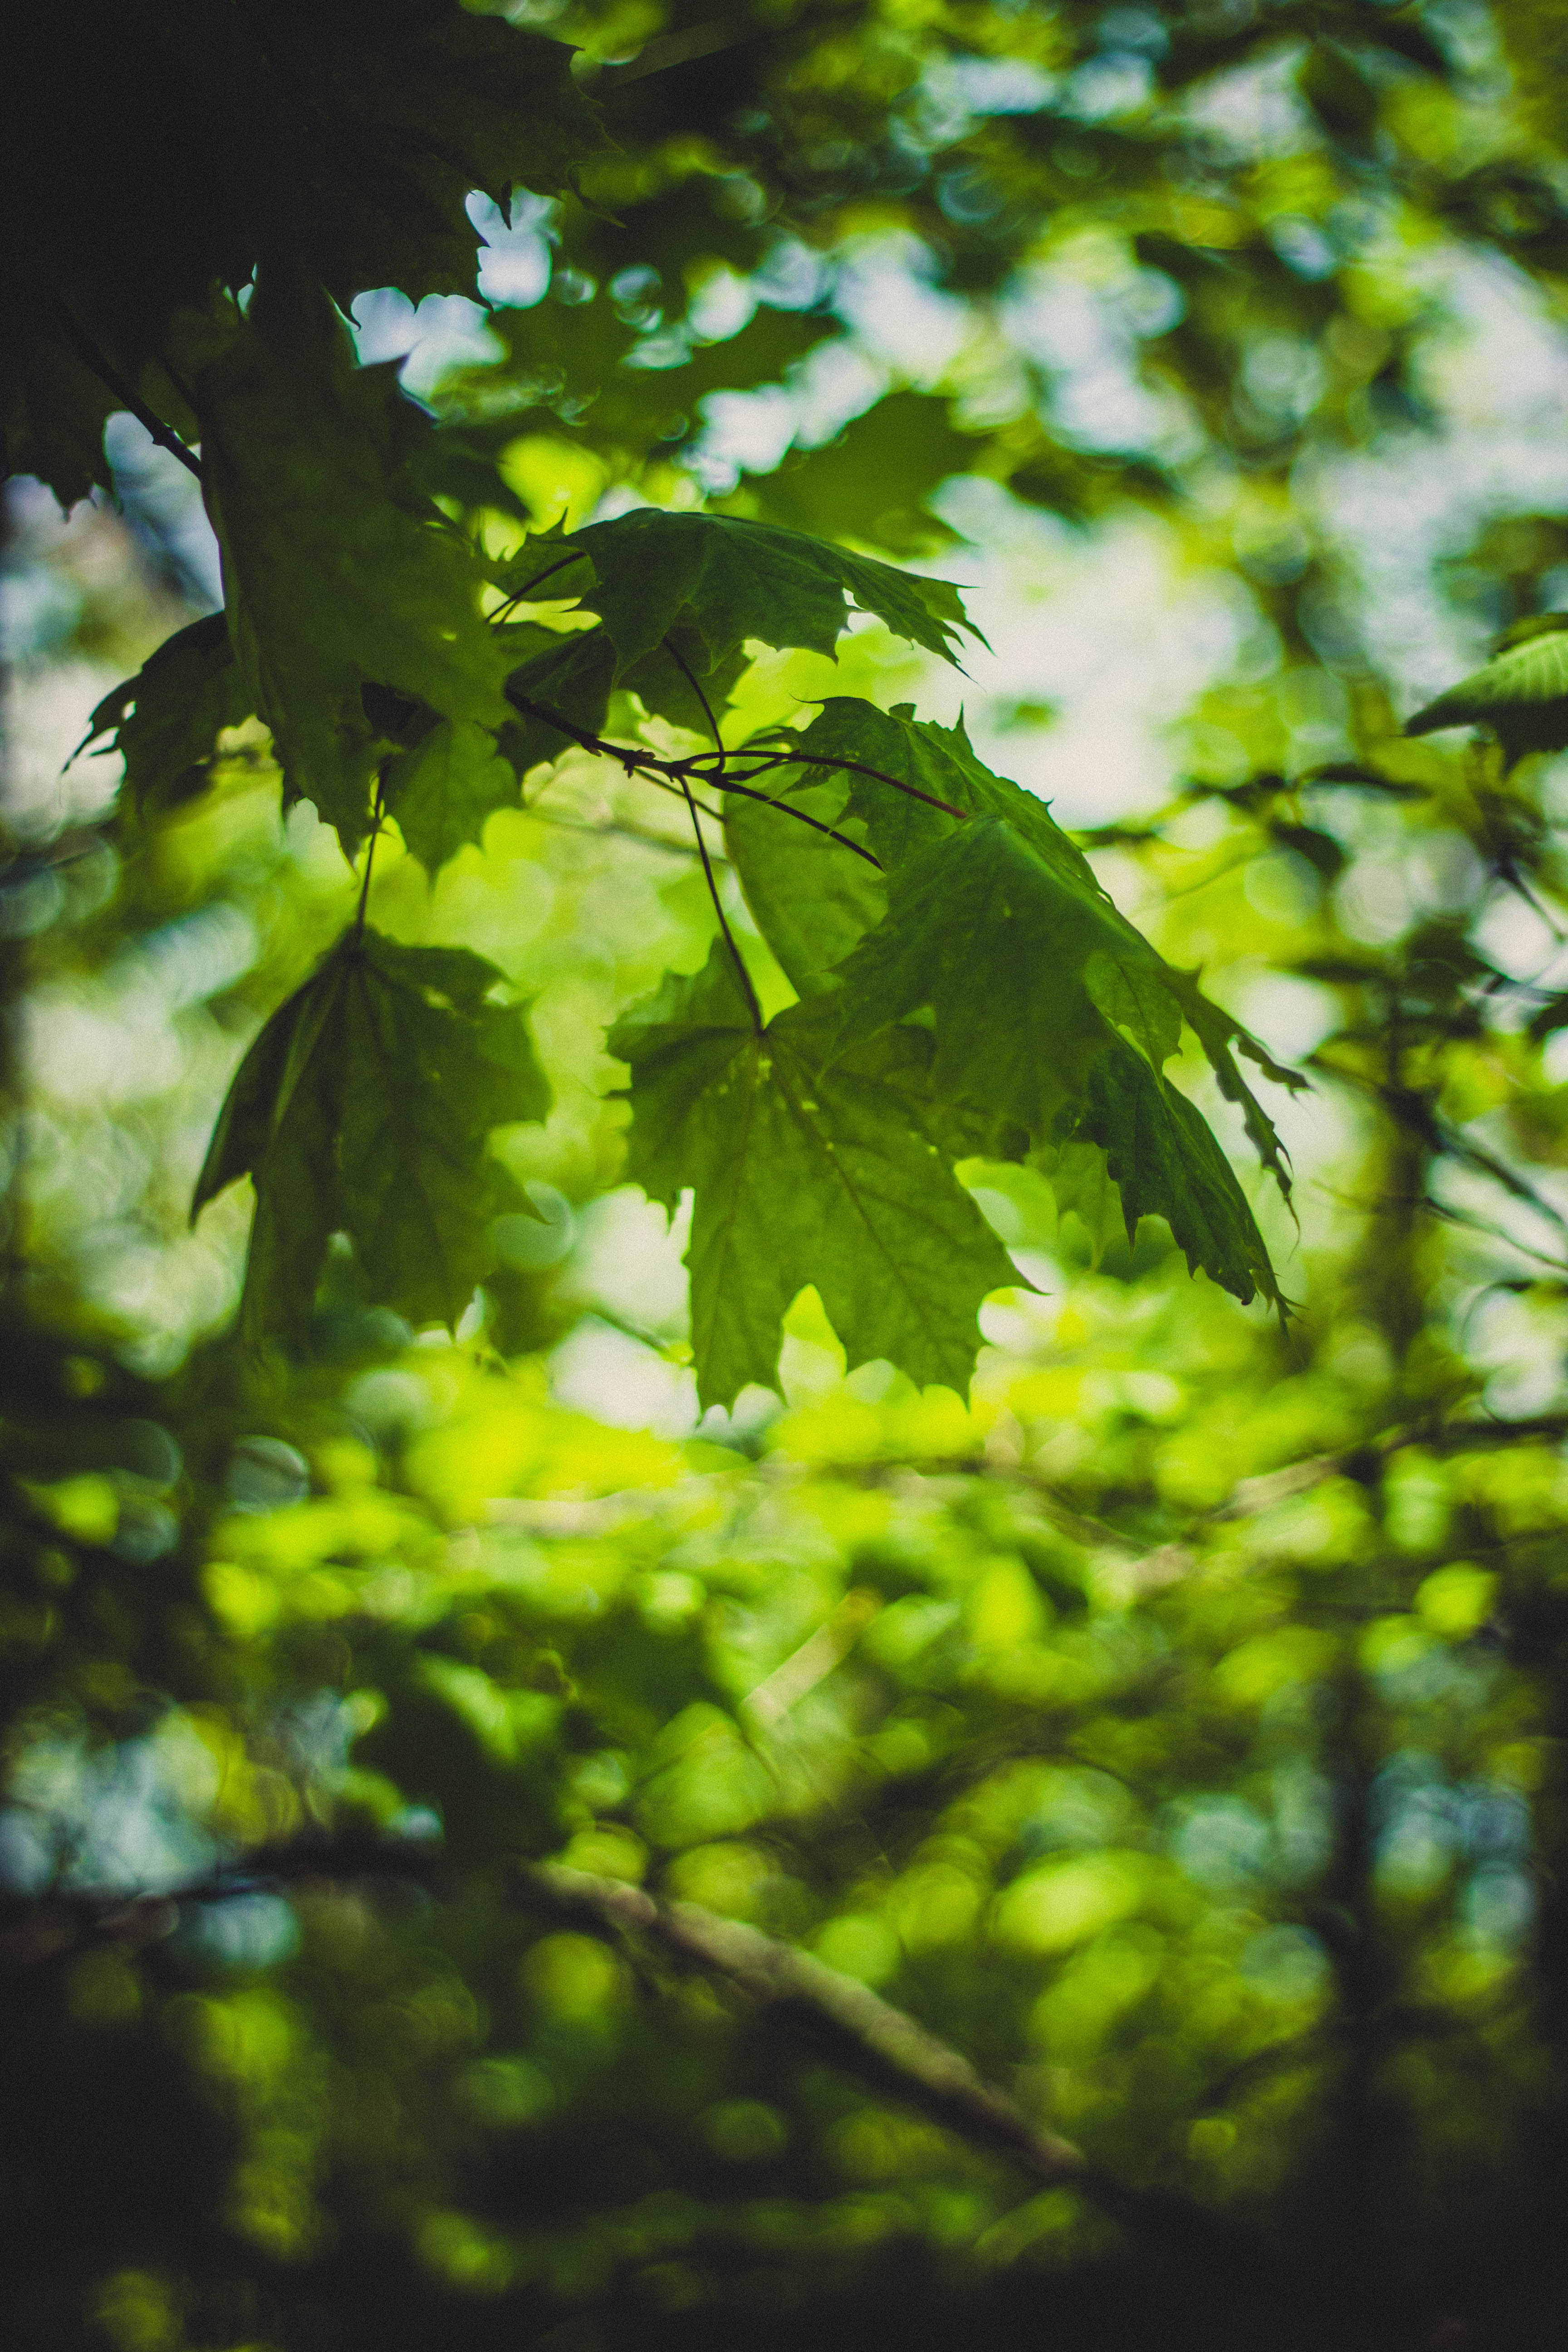
tree, nature, forest, branch, light, growth, plant, sunlight, leaf, flower, environment, foliage, spring, green, jungle, macro, autumn, fresh, botany, flora, season, maple, freshness, outdoors, woods, rainforest, branches, deciduous, woodland, habitat, organic, flowering plant, natural environment, woody plant, land plant